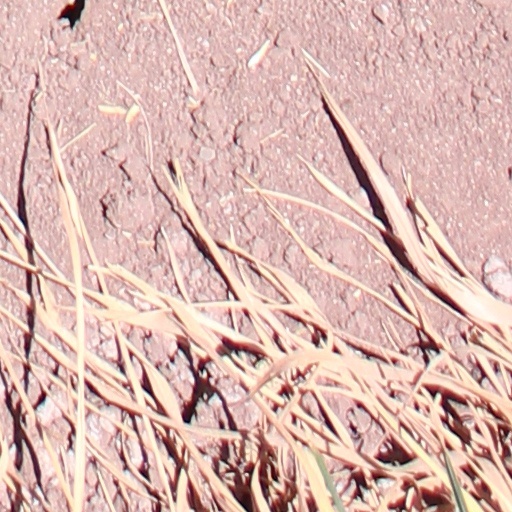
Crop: wheat